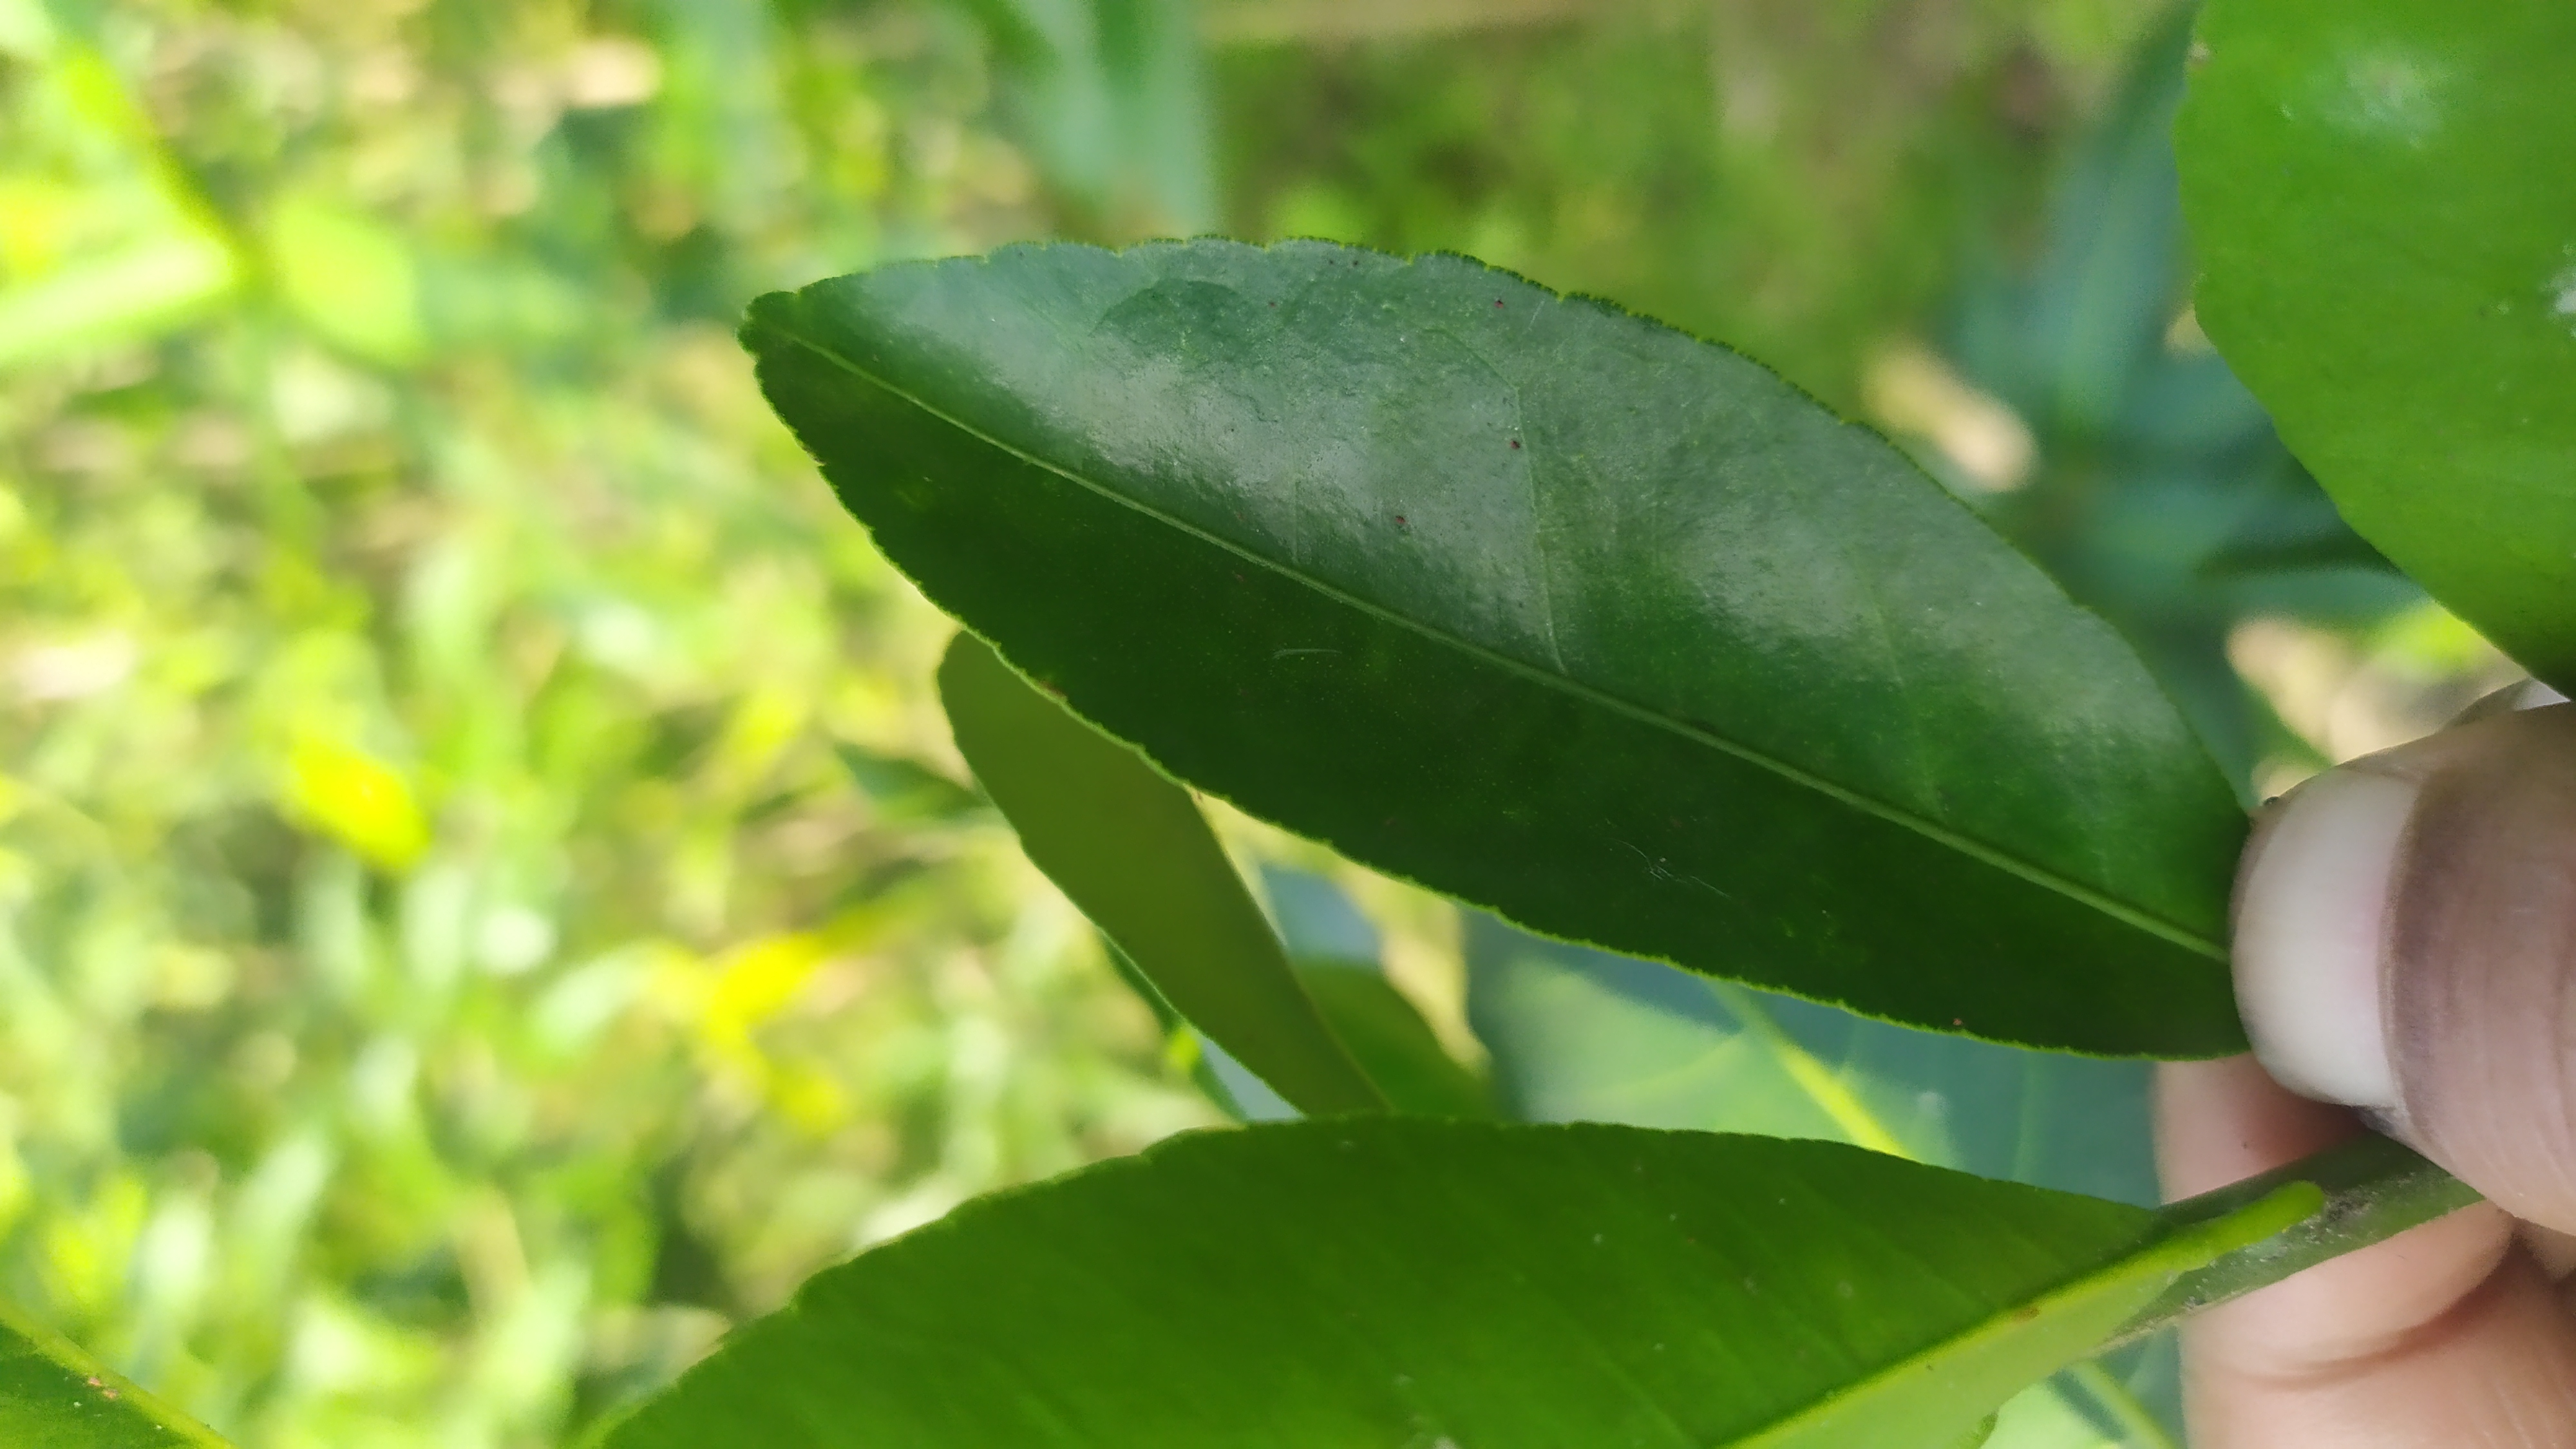
Mandarin leaf variety: Mandaring